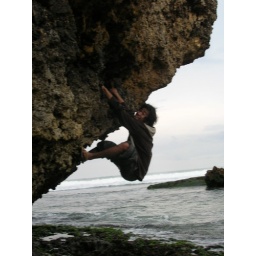
rare discovery in the beach rock baron..